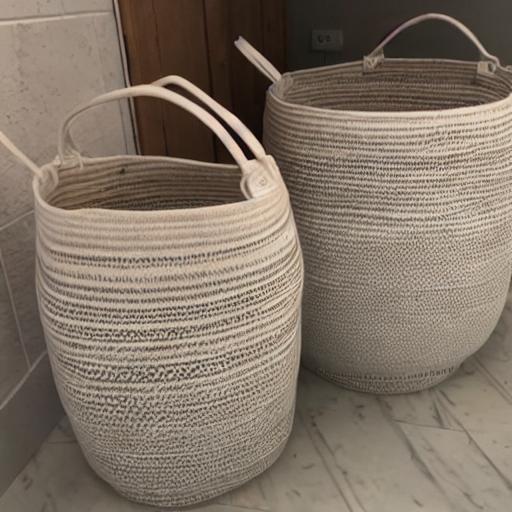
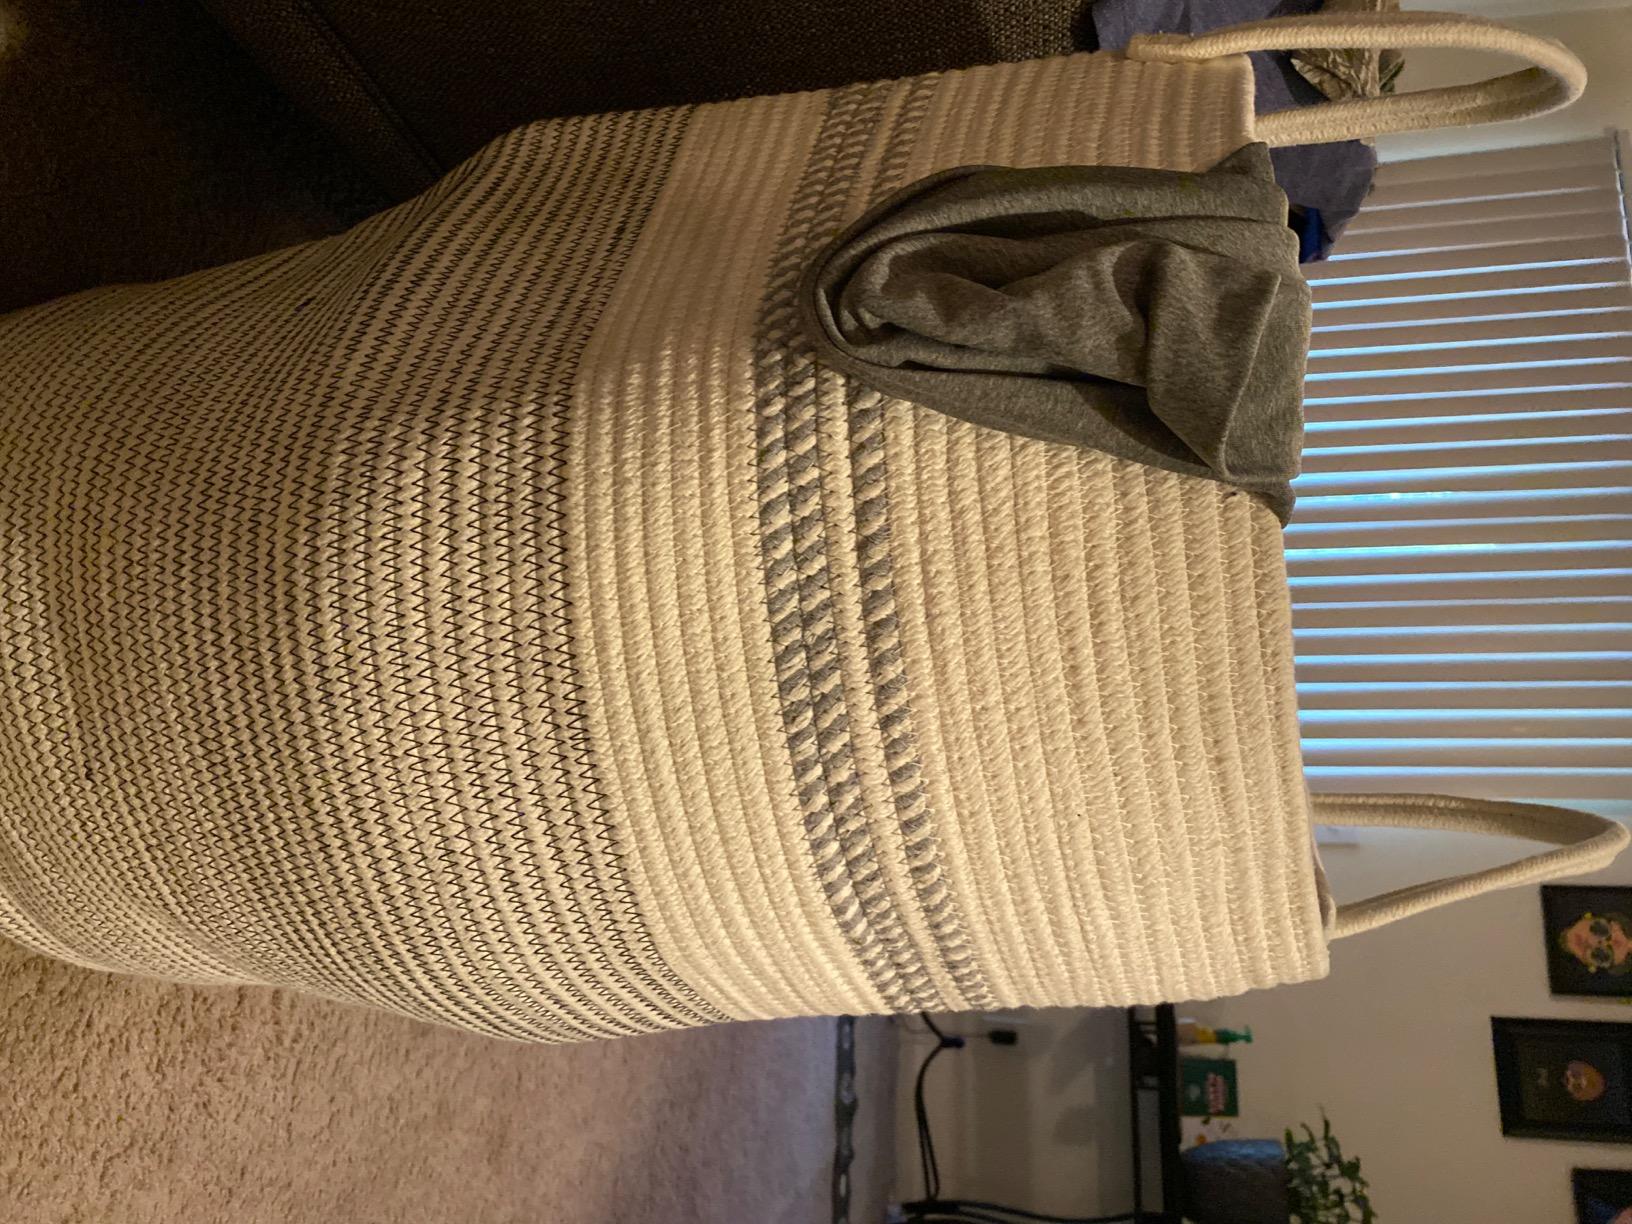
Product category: items_hamper
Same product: no